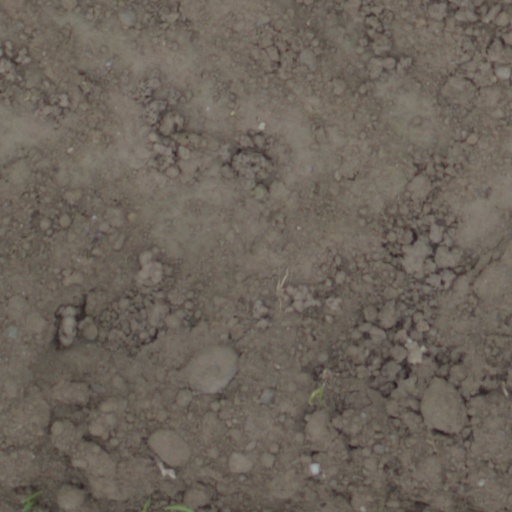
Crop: wheat